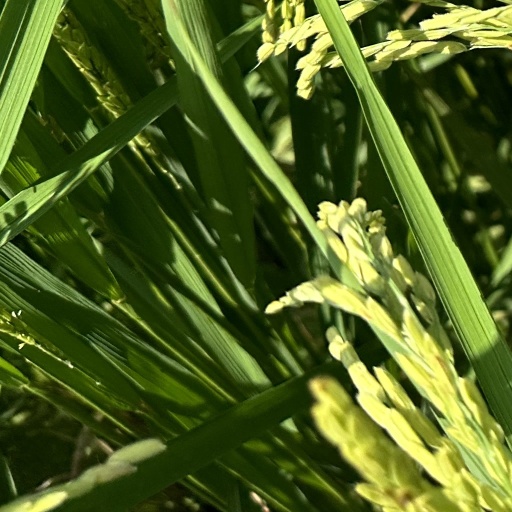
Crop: rice